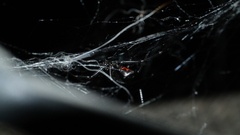
Species: Lactrodectus_hesperus